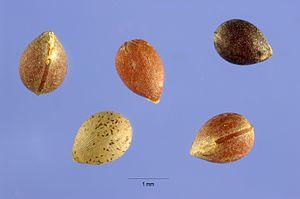
Acalypha virginica, ou acalyphe de Virginie, est une espèce de plantes de la famille des Euphorbiaceae.